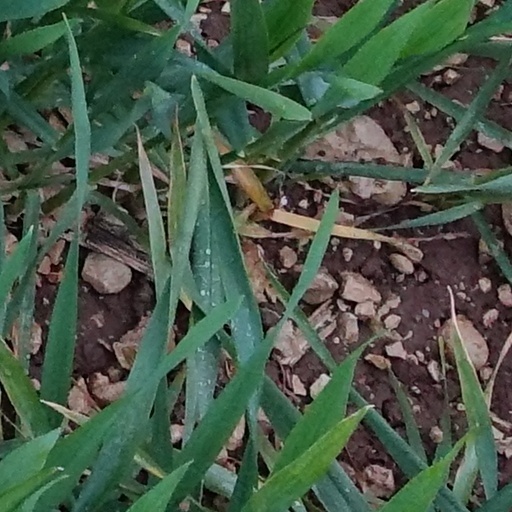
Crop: wheat